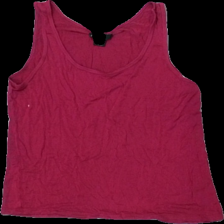
View: front
Type: Tank top
Category: Ladies
Brand: Monki
Colors: Purple
Material: 100% viscose
Cut: Regular
Size: S
Season: All
Holes: Major
Damage: hål
Damage location: middle center
Damage 2: hål
Damage 2 location: bottom left
Damage 3 location: bottom right
Price range: <50
Recommended usage: Export
Description: lila linne med flera hål